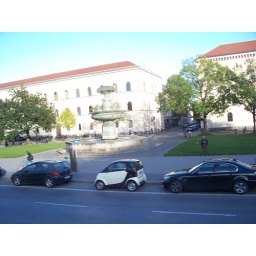
Fountain in Munich, Germany through bus window